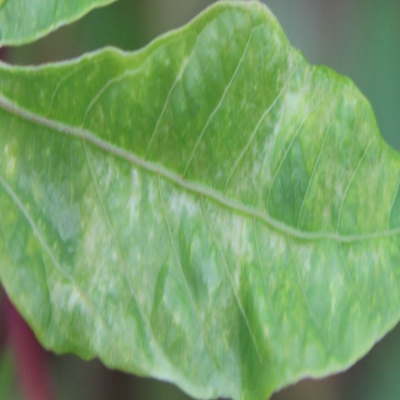
Crop: Cassava
Condition: mosaic